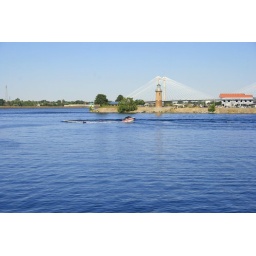
Pretty much as it says... People playing in the water on boat race Sunday!